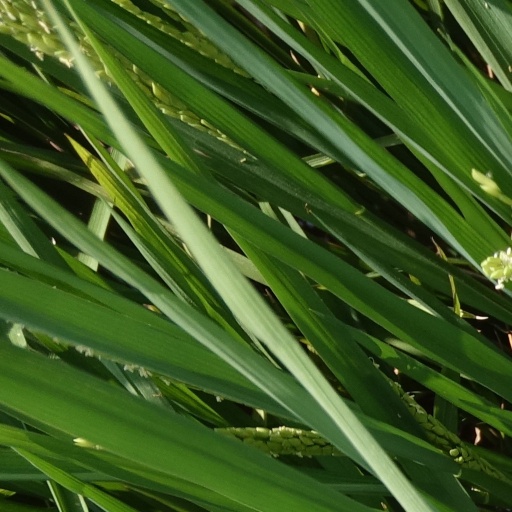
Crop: rice